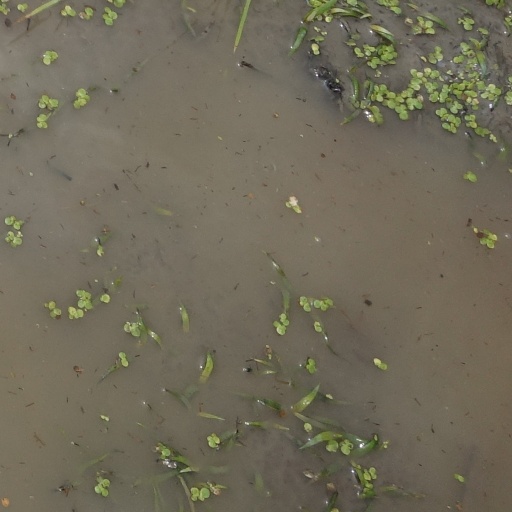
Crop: rice